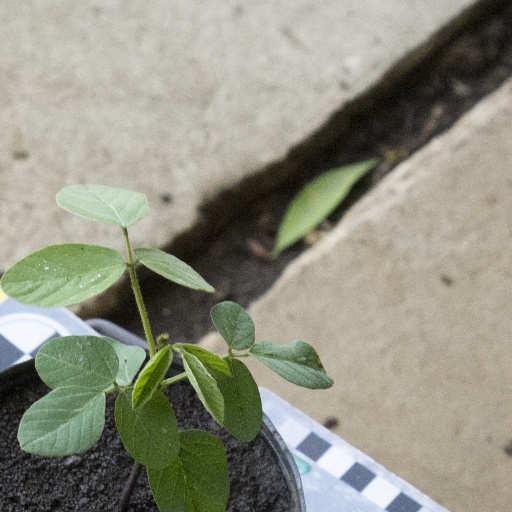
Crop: soybean